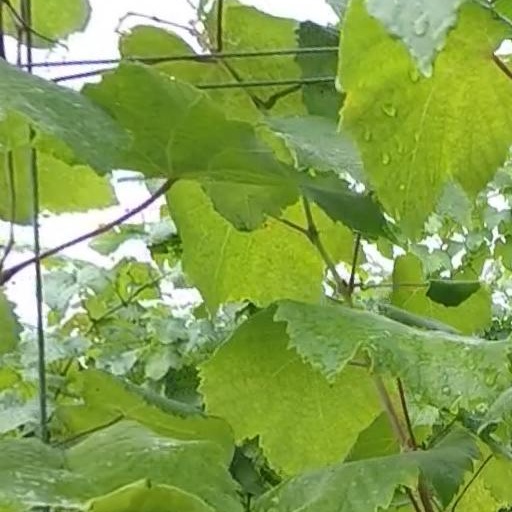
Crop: grape